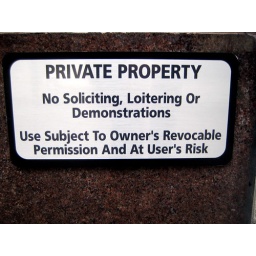
this sign in one of several put up on the wedge building in downtown houston during the janitor's strike.